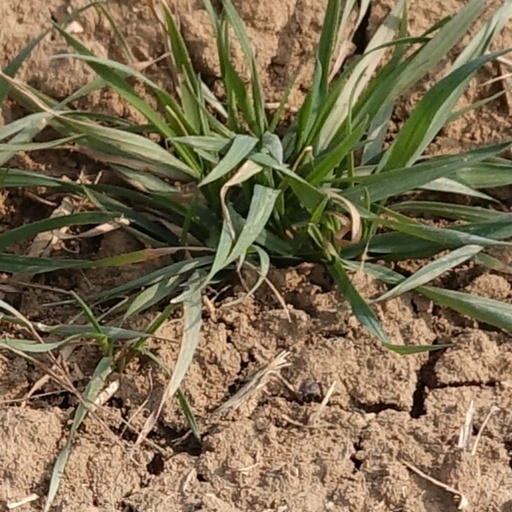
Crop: wheat